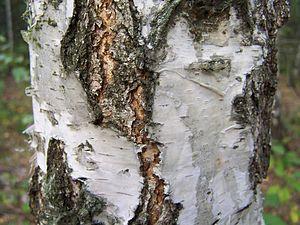
Les bouleaux font partie de la famille des bétulacées et du genre Betula. La plupart des espèces sont des arbres ; quelques-unes, comme Betula nana, sont des chaméphytes.
Les Alpes sont une chaîne de montagnes qui s'étend en Europe, recouvrant la frontière nord de l'Italie, le Sud-Est de la France, Monaco, la Suisse, le Liechtenstein, l'Autriche, le Sud de l'Allemagne et la Slovénie.